Sky position (RA, Dec in degrees): 128.556, 22.724
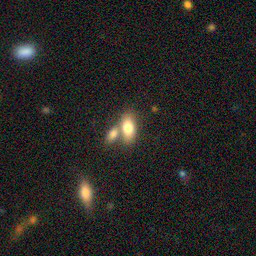
Galaxy morphology: Merging Galaxies